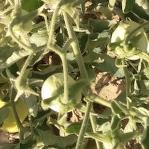
Crop: Tomato
Condition: virosis-d